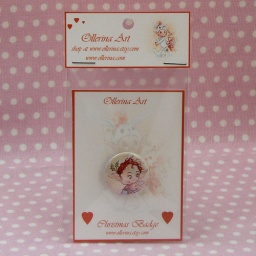
pixie with monkey badge close in bag